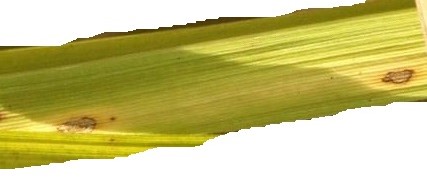
Nhãn: Bệnh Đốm Nâu ( Brown spot )